Myosoricinae

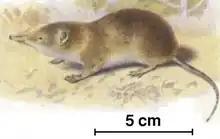
"Myosorex varius" is a forest shrew in the subfamily Myosoricinae

According to the current taxonomy, the Myosoricinae are a subfamily of shrews. As such, they form one of three main types of shrews, the other two being the red-toothed shrews and the white-toothed shrews. They are the only one of the three to be found exclusively south of the Sahara Desert, and so they have been described in English as the African shrews, but also many white-toothed shrews are in Africa and therefore this term is more generally used for shrews from Africa in general. (Another vernacular term is African white-toothed shrews, though this perpetuates the same confusion.)